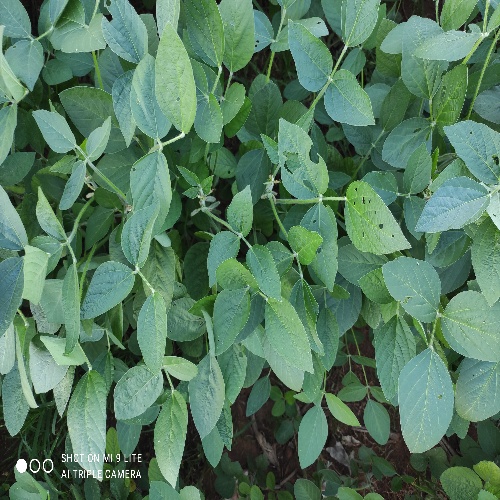
Label: Caterpillar